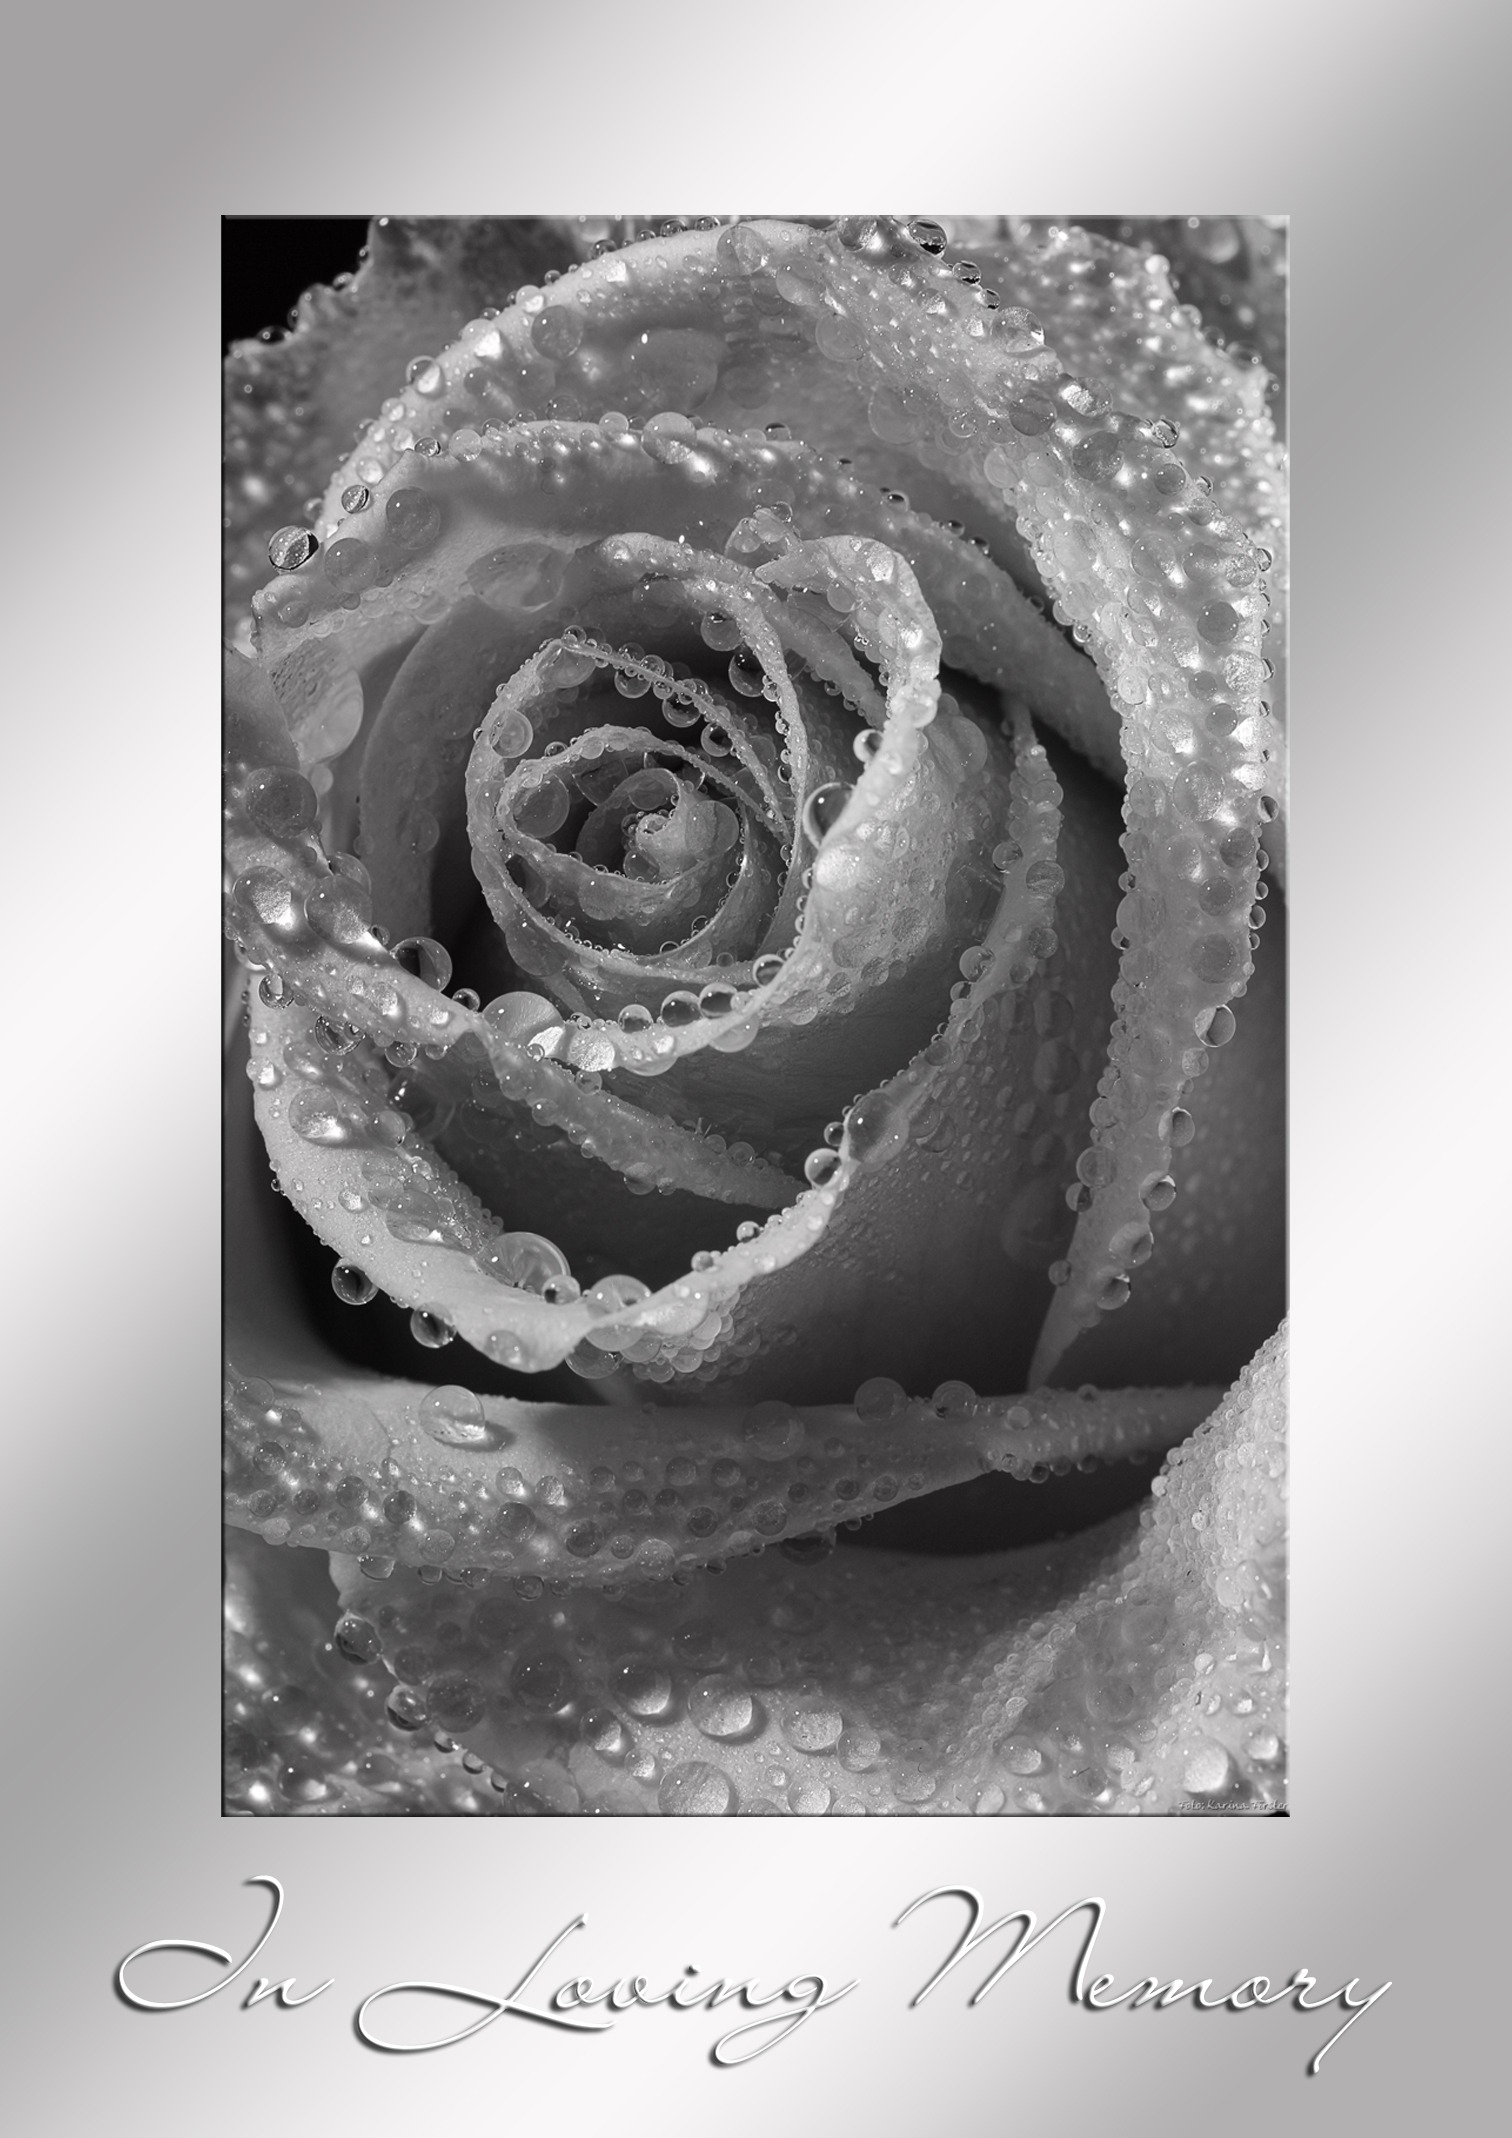
black and white, photography, flower, petal, rose, memory, monochrome, death, map, forever, font, drawing, text, commemorate, pain, die, condolences, mourning, saying, funeral, force, consolation, flowering plant, still life photography, monochrome photography, trauerkarte, land plant